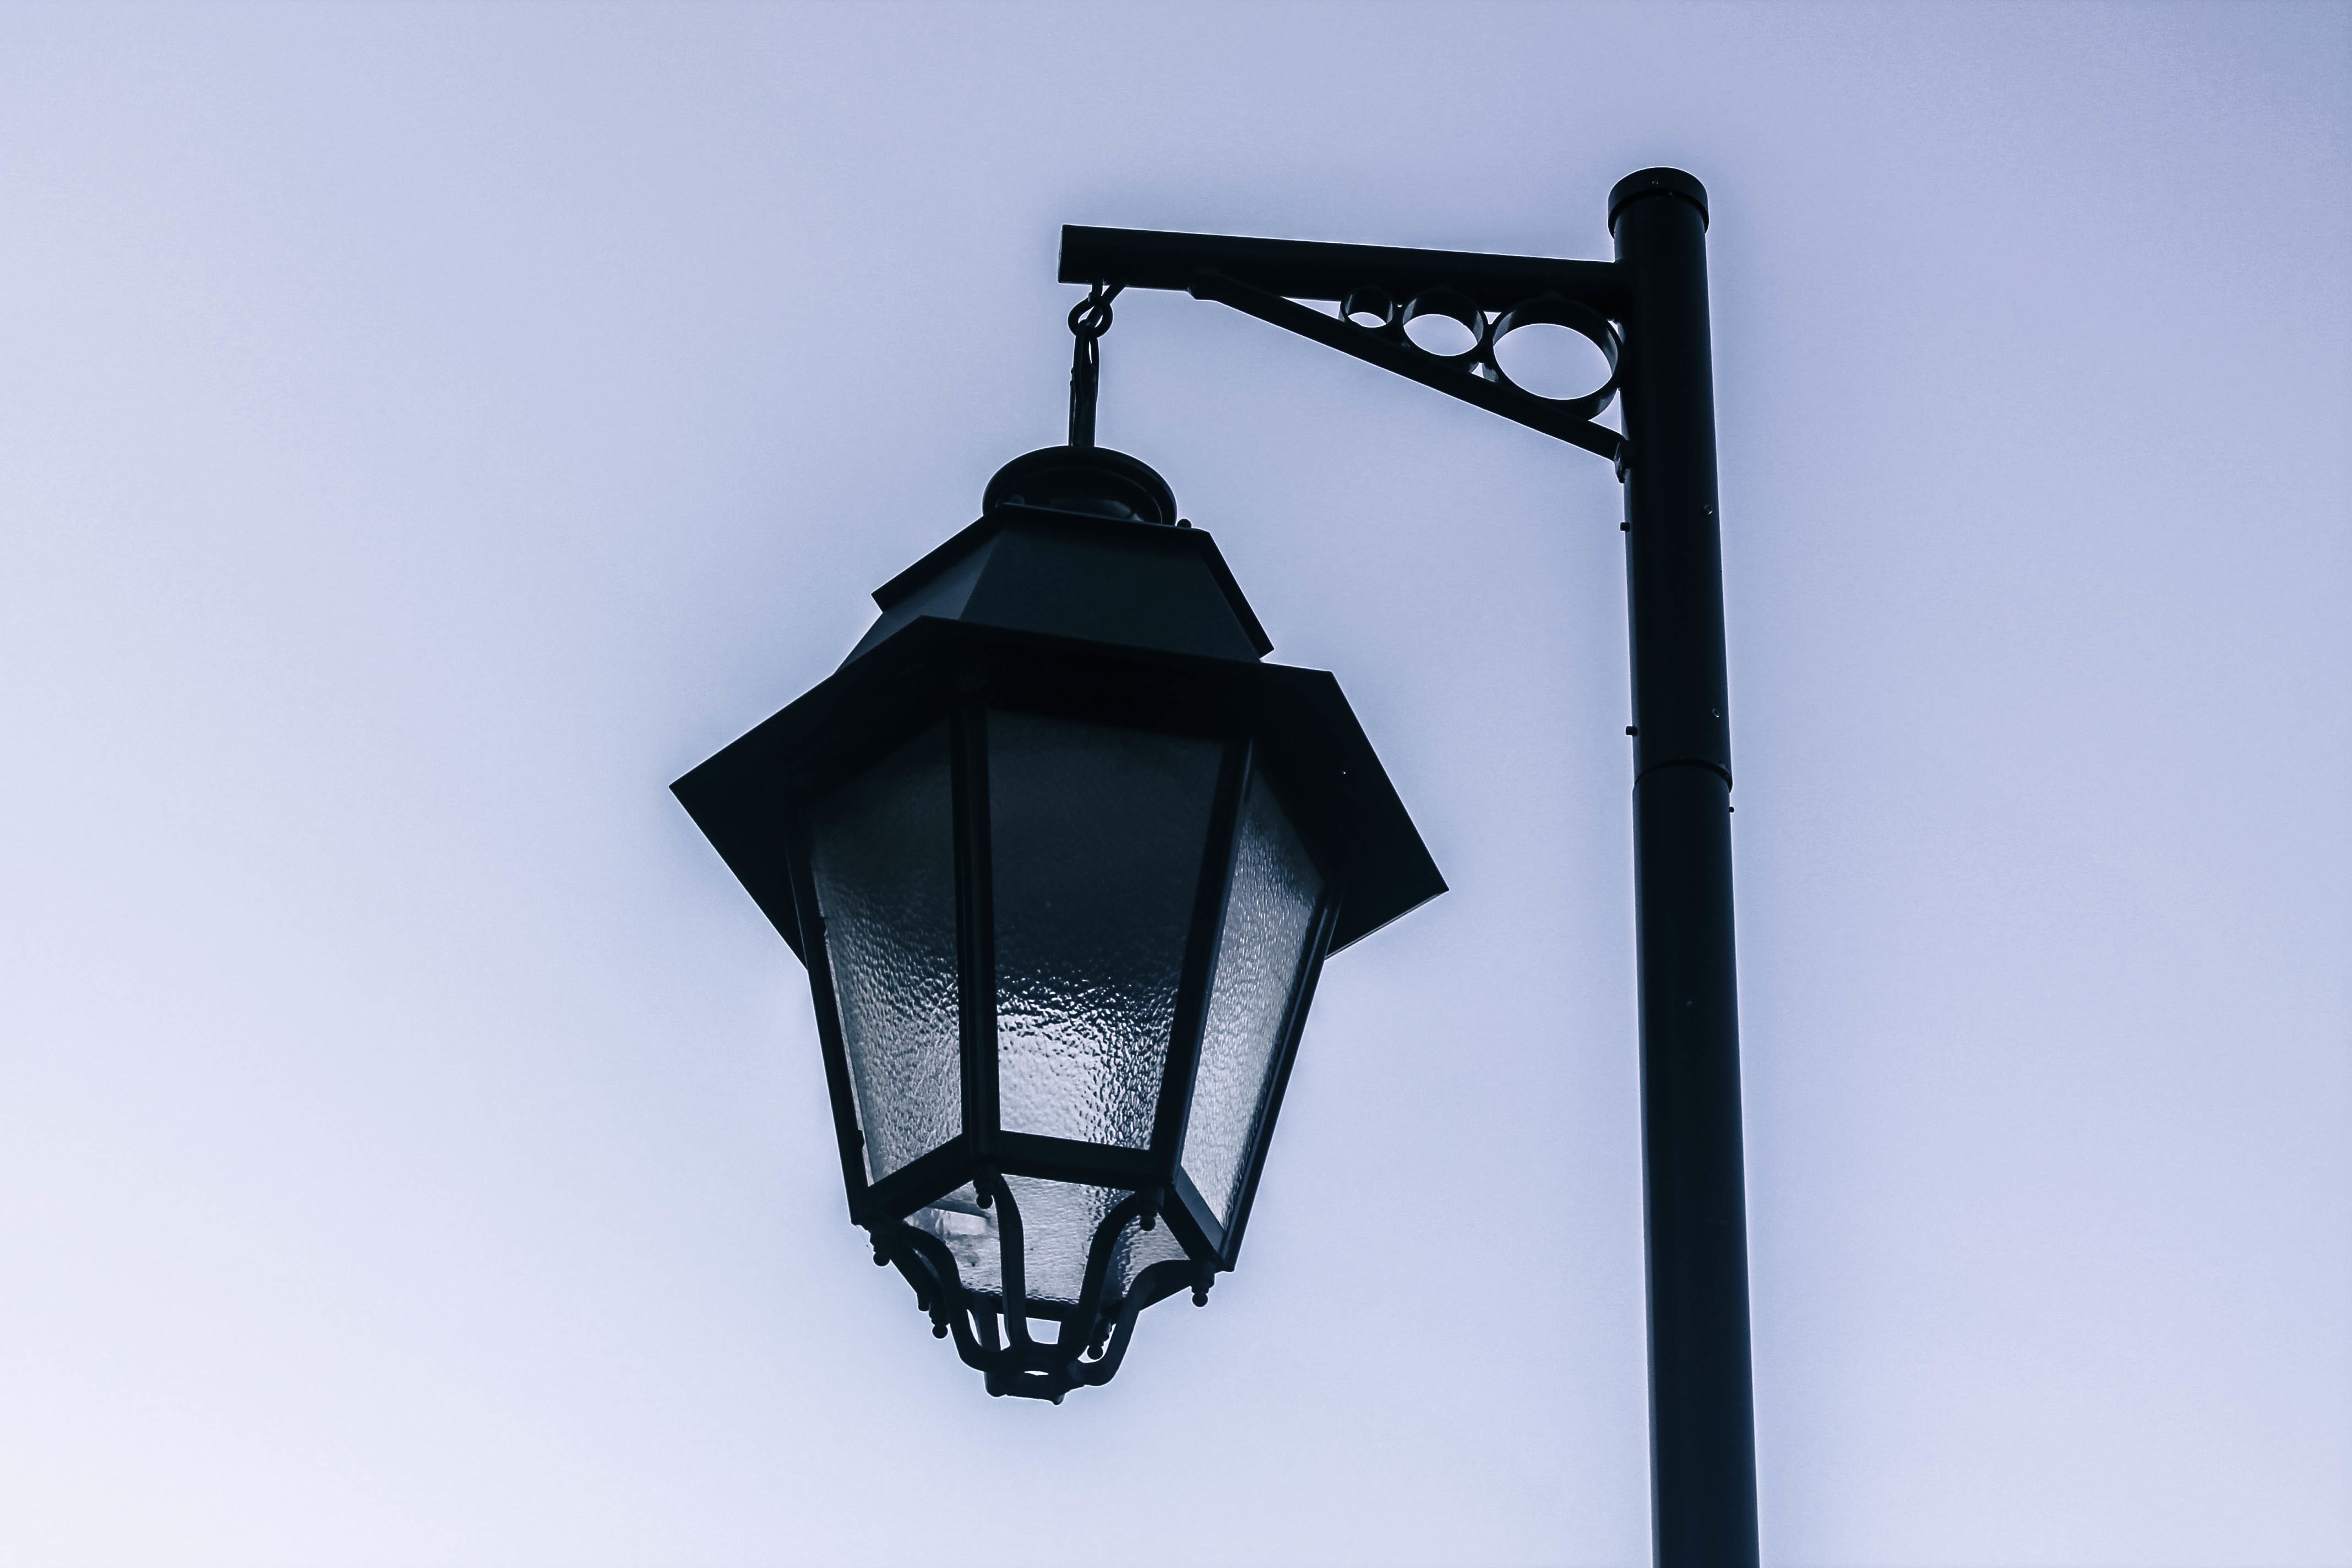
light, white, lantern, blue, street light, lamp, black, lighting, product, light fixture